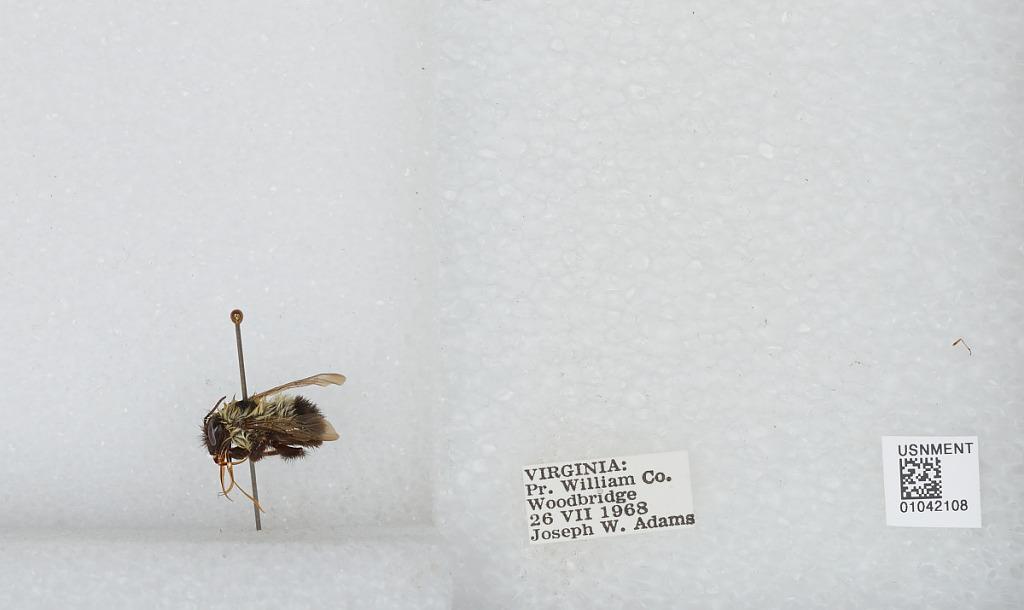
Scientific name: Bombus sp.
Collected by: J. Adams
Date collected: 1968-7-26
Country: United States
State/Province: Virginia
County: Prince William
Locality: Woodbridge
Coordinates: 38.6436, -77.2608